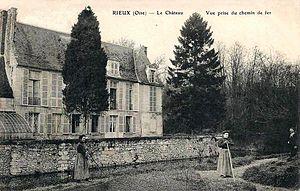
Aile principale du château, façade nord-est, visible aujourd'hui depuis le jardin municipal derrière l'école.
Rieux est une commune française située dans le département de l'Oise en région Hauts-de-France. Ses habitants sont appelés les Rioliens et les Rioliennes.
Cet article recense de manière non exhaustive les châteaux, maisons fortes, mottes castrales, situés dans le département français de l'Oise. Il est fait état des inscriptions et classements au titre des monuments historiques, ainsi que de l'inscription au pré-inventaire des jardins remarquables.